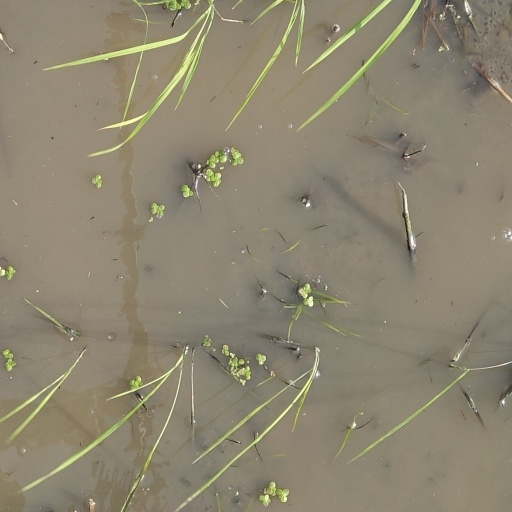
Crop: rice